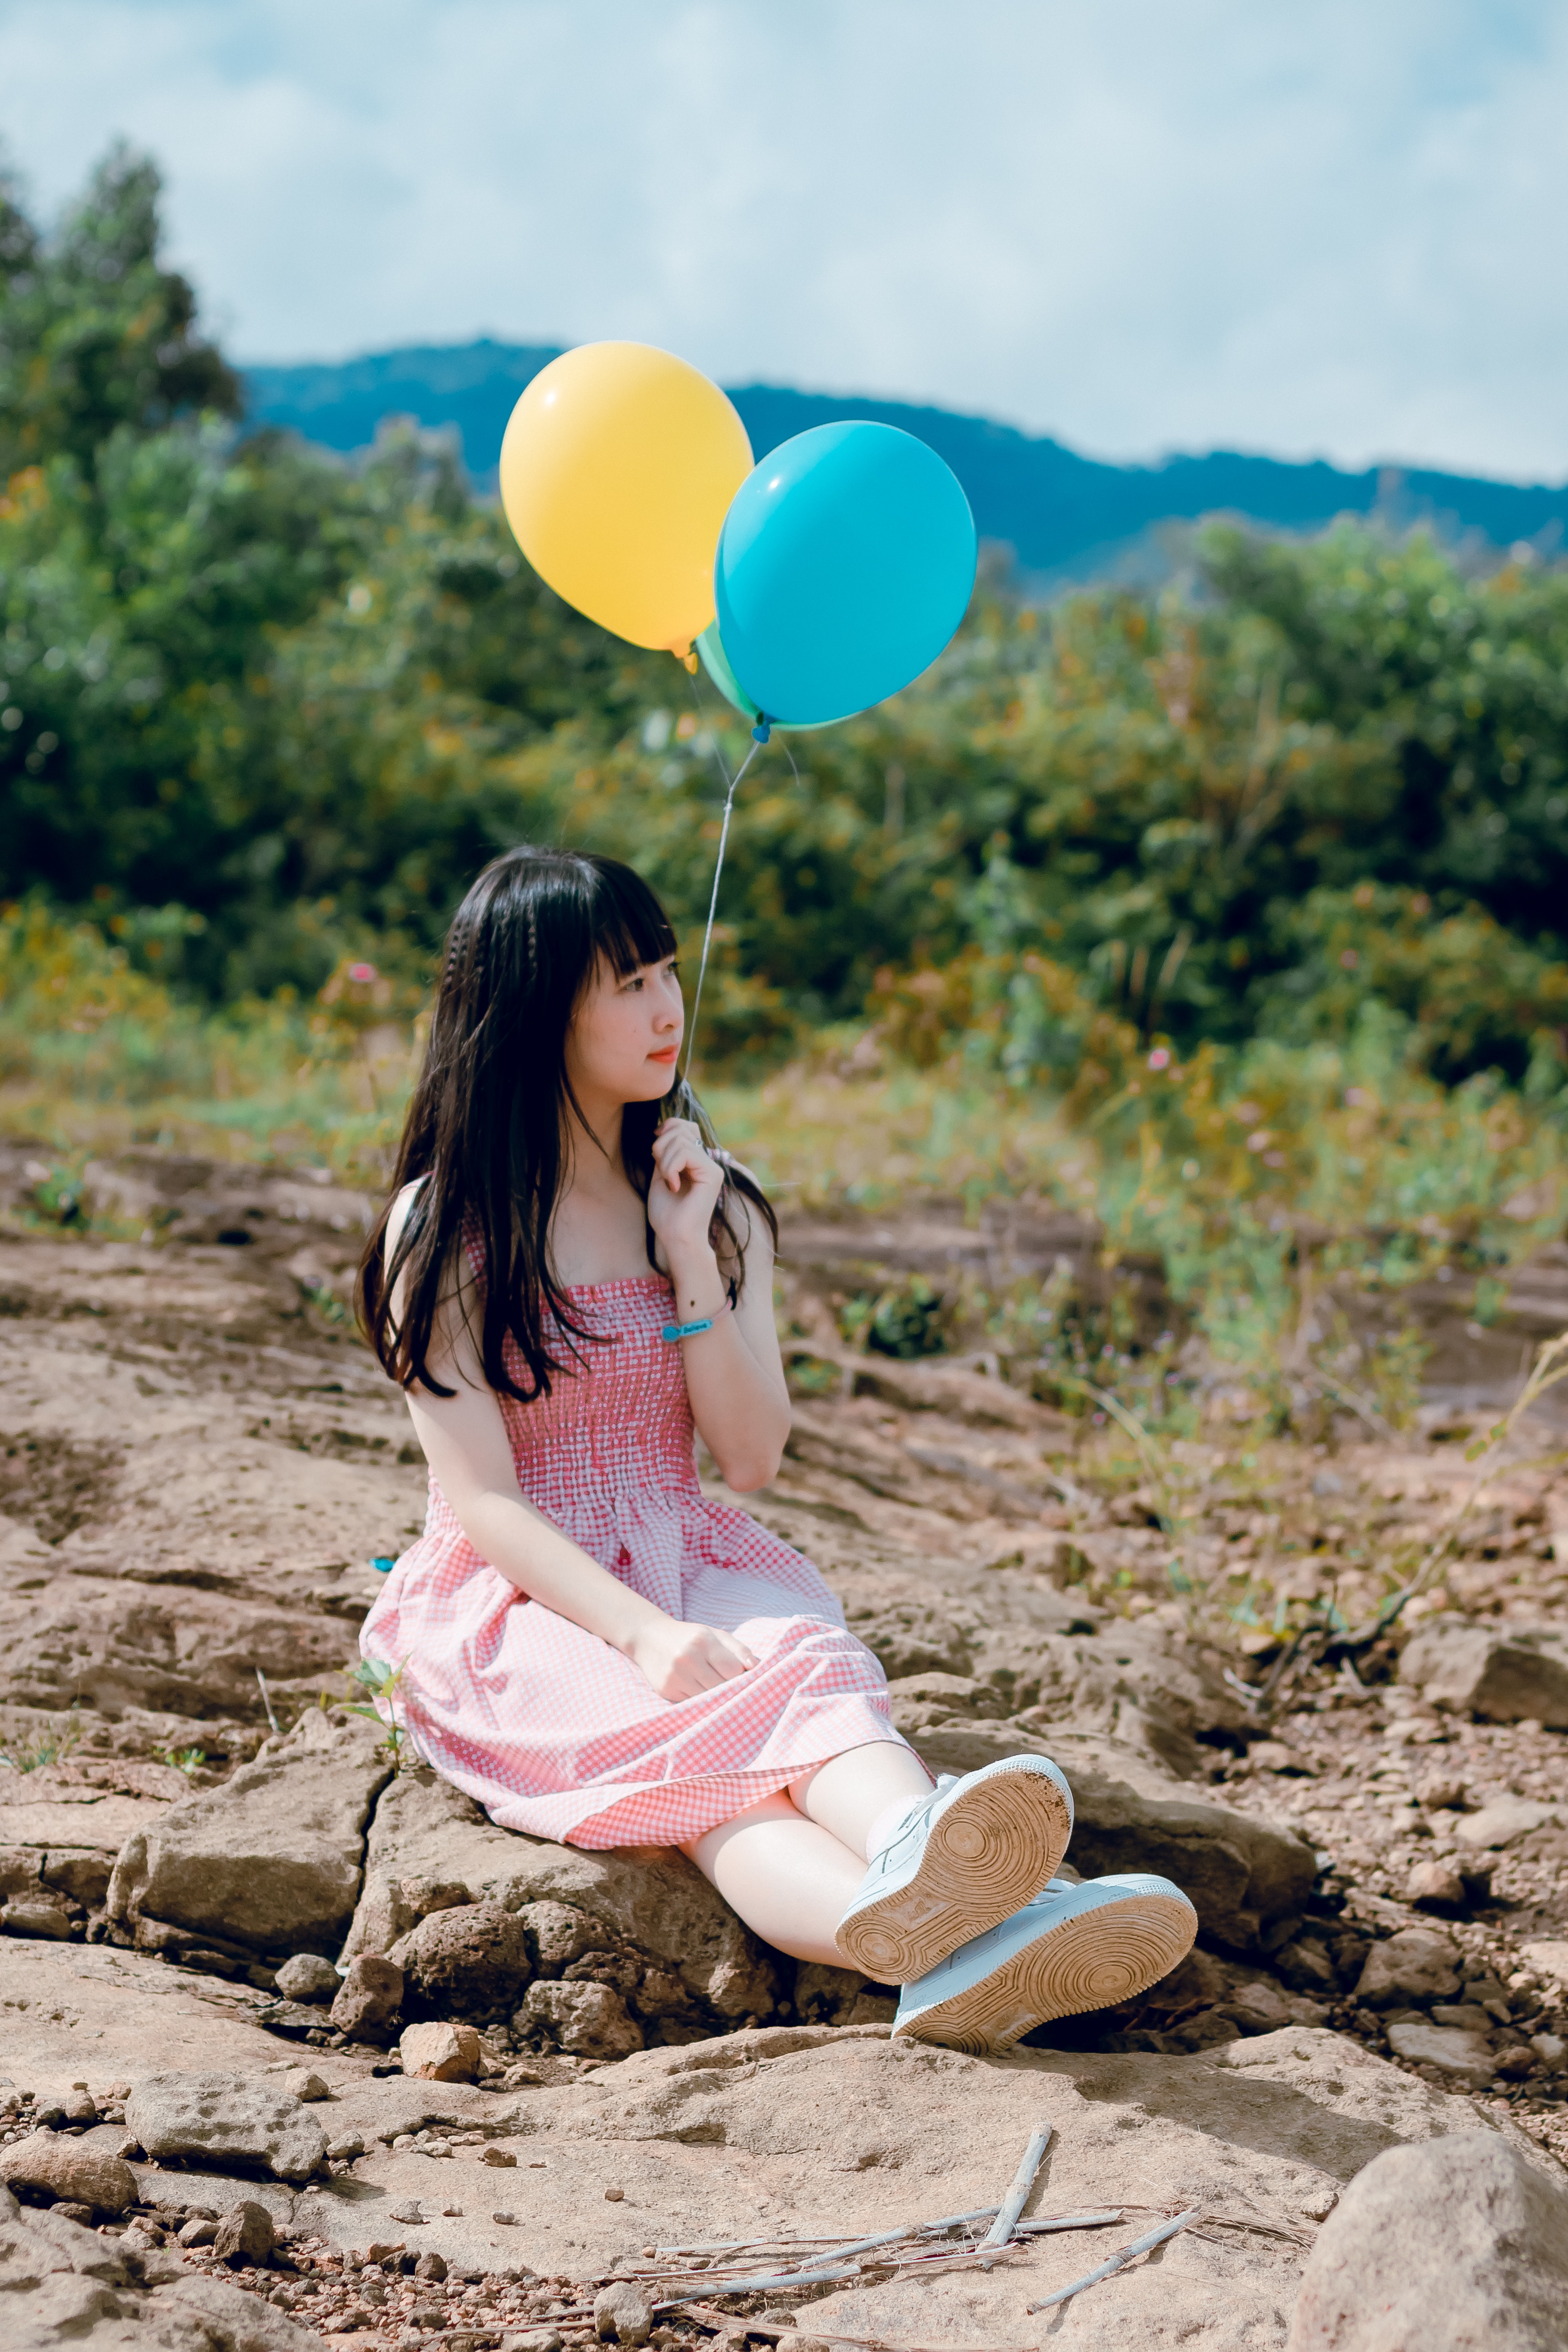
People in nature, balloon, photograph, pink, skin, beauty, yellow, summer, dress, sky, happy, photography, party supply, fashion, fun, photo shoot, grass, sitting, spring, child, long hair, smile, sunlight, leisure, vacation, plant, model, portrait photography, toy, brown hair, sand, black hair, grassland